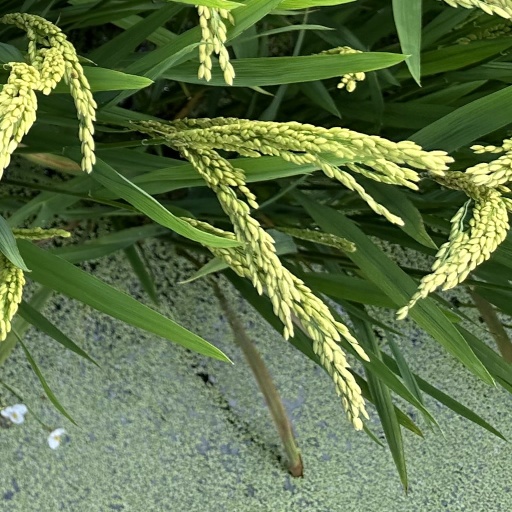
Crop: rice